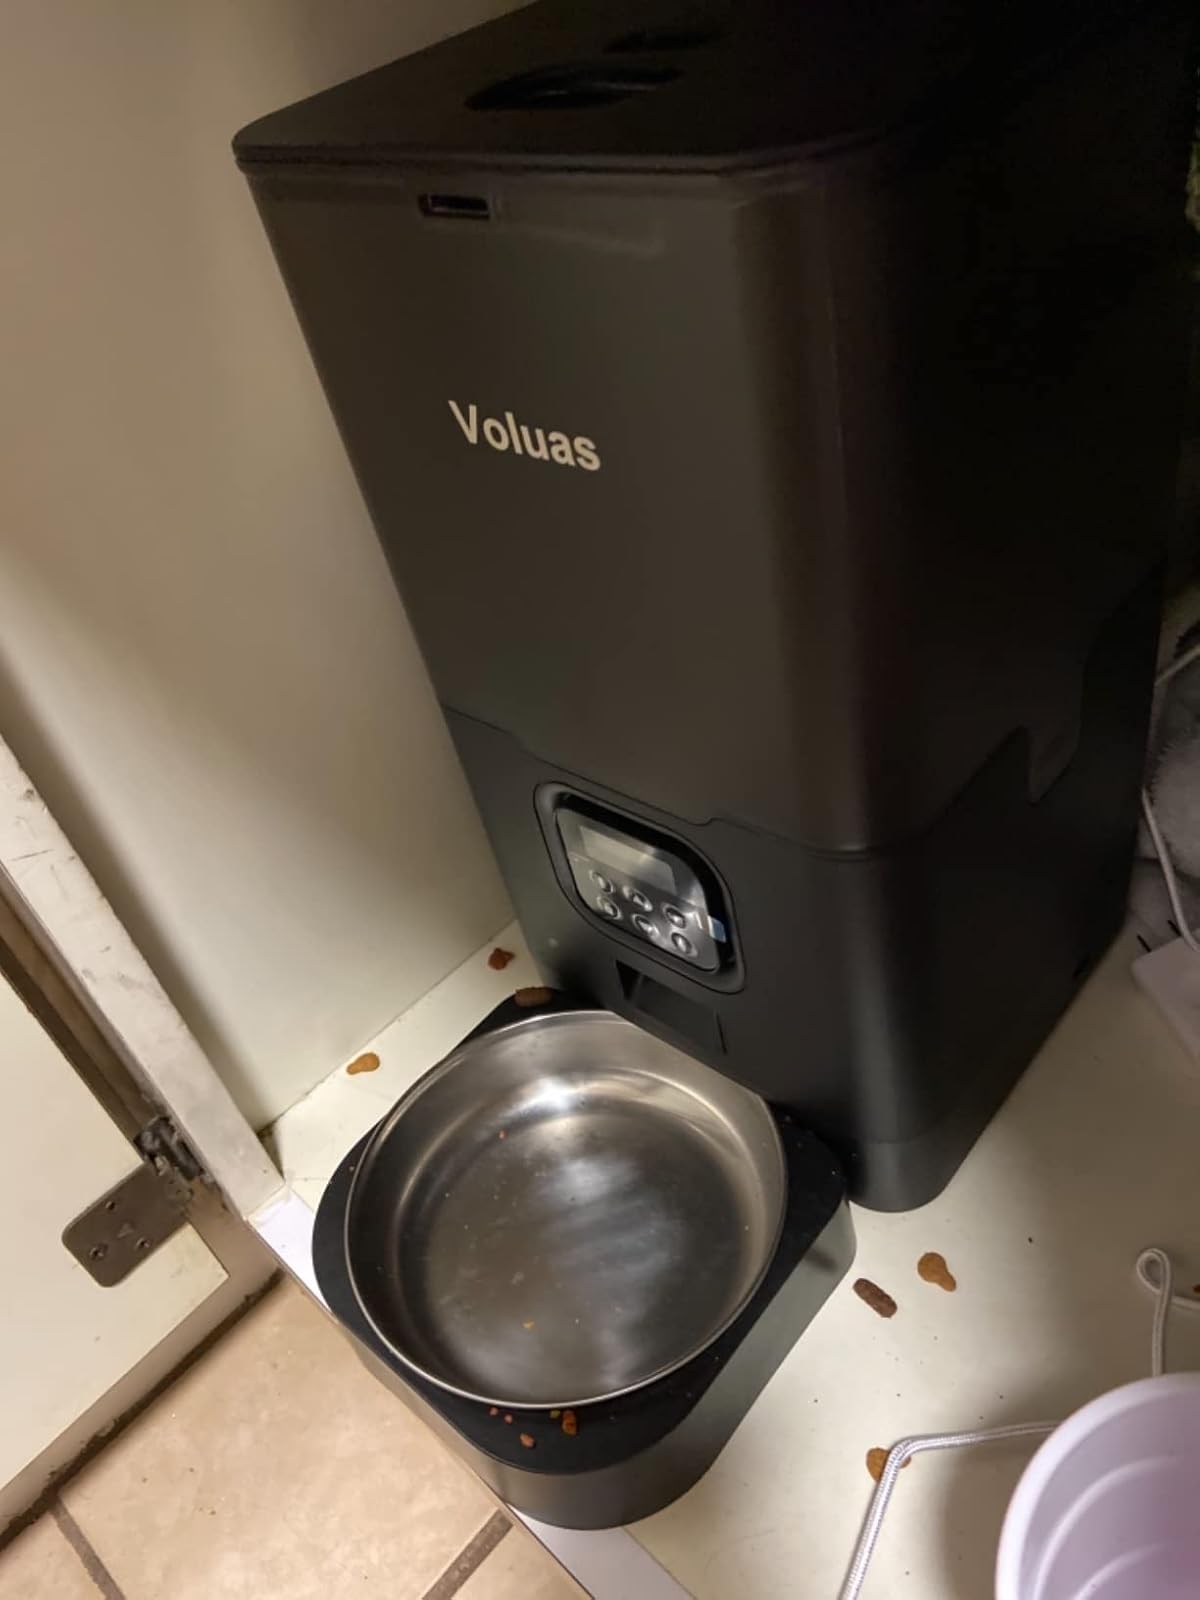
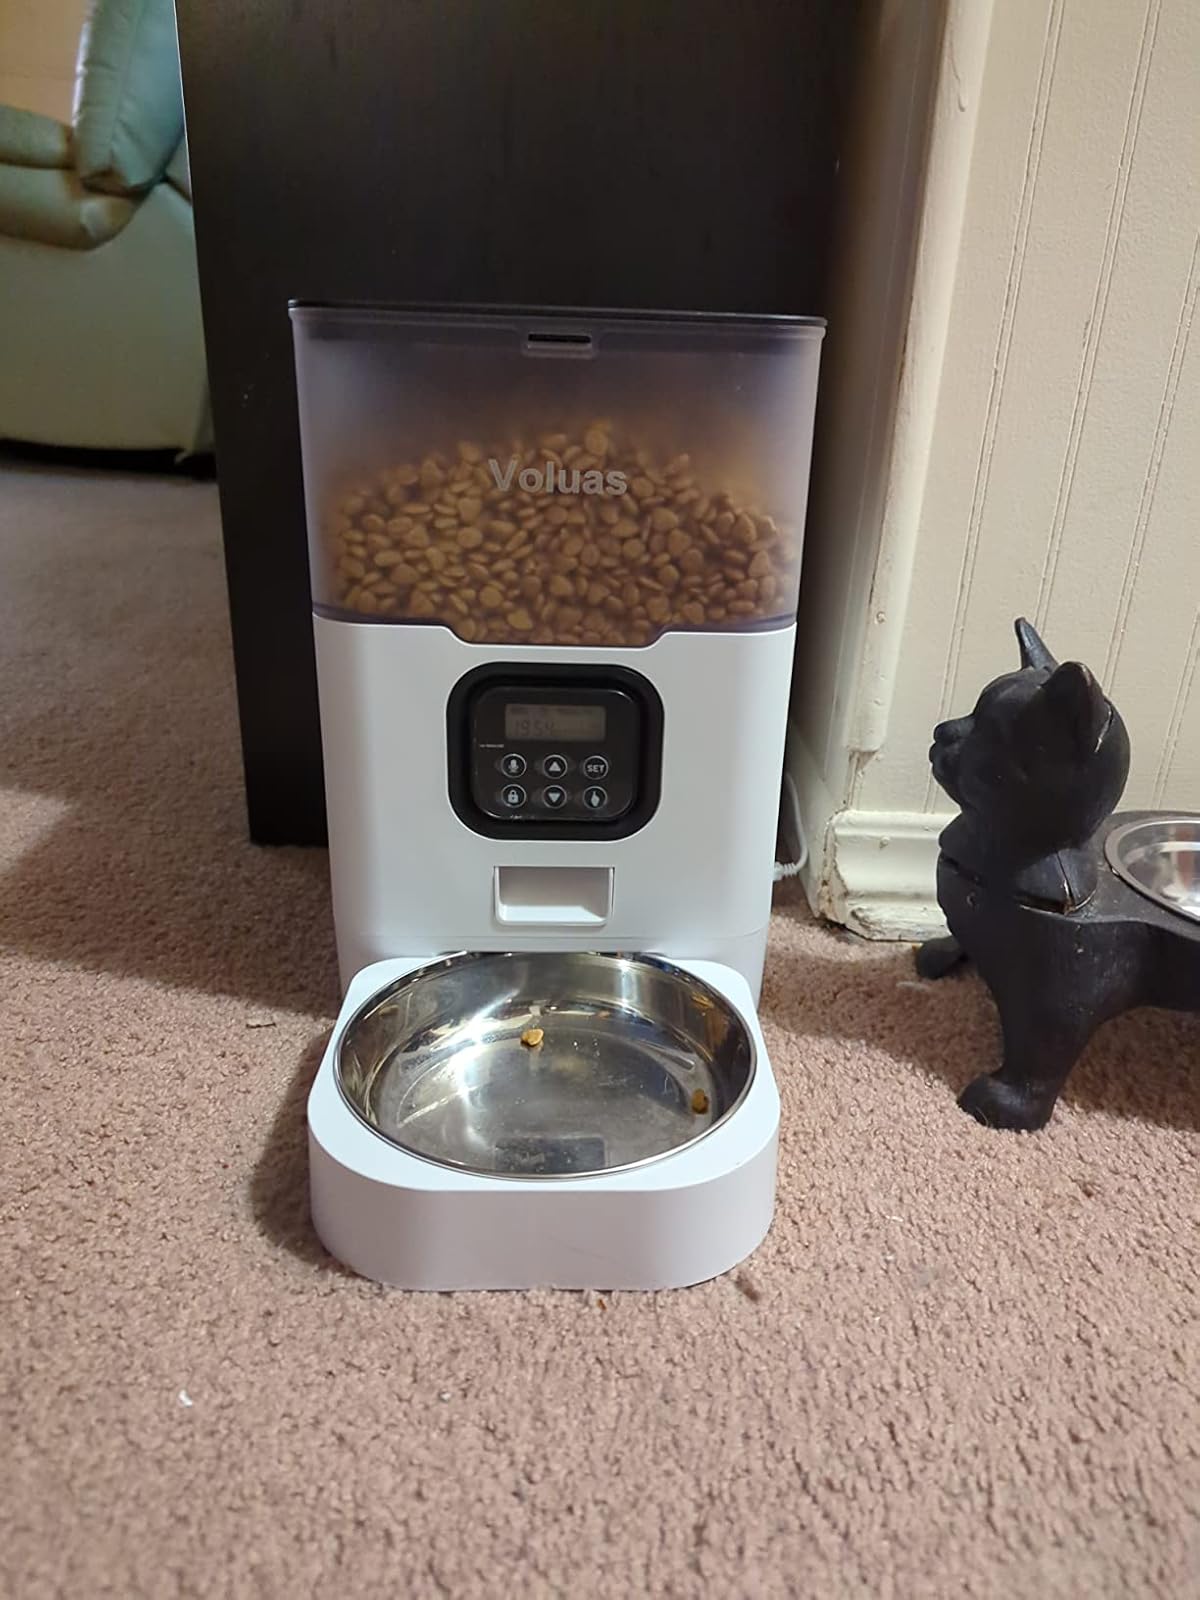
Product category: items_feeder
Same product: no